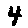
Label: 4